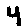
Label: 4